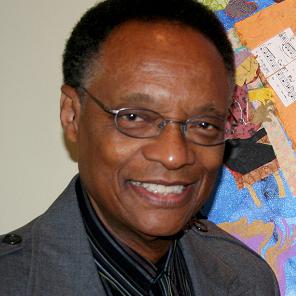
Age: 73